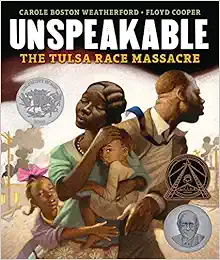
Unspeakable: The Tulsa Race Massacre
Category: Books
From School Library Journal Gr 3-6-One hundred years ago, the Greenwood district of Tulsa, OK, was a prosperous Black community. Restaurants, beauty salons, movie theaters, and dozens of other businesses thrived along "Black Wall Street." Cooper's sepia-tone illustrations depict the bustle of everyday life as people hurried to shops or churches and gathered with friends. A stark spread signals the tragic turning point that resulted in the decimation of Greenwood's Black community. A 17-year-old white woman elevator operator accused a 19-year-old Black man of assault. Incited by calls to action printed in white-owned newspapers, thousands of armed white men headed to the jail, where they met 30 armed Black men determined to stop a lynching. The confrontation resulted in the deaths of two Black men and 10 white men. Angry that they didn't get to the jailed Black man, a white mob invaded the town, looted, and committed arson. The police did nothing to protect the Black citizens. Up to 300 Greenwood residents were killed, and more than 8,000 were left homeless. Seventy-five years passed before an official investigation occurred. Cooper's illustrations are infused with a personal connection. Not only did he grow up in Tulsa, but Cooper also heard his grandpa's stories of surviving the events. The powerful photo spread on the endpapers documents the destruction and smoking ruins. Cooper's final illustrations of Tulsa's Reconciliation Park offer a bit of hope. Weatherford's author's note provides additional background. VERDICT This moving account sheds light on shameful events long suppressed or ignored. All collections should consider this title's value in providing historical context to current conversations about racism and America's ongoing legacy of white supremacy.-Kathy Piehl, Minnesota State Univ. Lib., Mankatoα(c) Copyright 2011. Library Journals LLC, a wholly owned subsidiary of Media Source, Inc. No redistribution permitted. Review "This moving account sheds light on shameful events long suppressed or ignored. All collections should consider this title's value in providing historical context to current conversations about racism and America's ongoing legacy of white supremacy."―starred, School Library Journal " Unspeakable deserves to be read by every student of American history." ―starred, BookPage "[S]ucceeds in teaching the tragedy of the Tulsa Race Massacre and the legacy of Black Wall Street."―starred, Publishers Weekly "Far from romanticizing history, Weatherford is equally descriptive in explaining how a false accusation of assault brought simmering racial tensions to a violent end . . . Cooper's illustrations ('oil and erasure') are the perfect partner to this history, the sepia-toned images resembling historical photographs. The portraits of Black residents are particularly moving, seeming to break the fourth wall to implore the reader to remember their story."―starred, The Horn Book Magazine "Ideal for classroom libraries and a deeper study of American history, this title is a must-have for those seeking the painful and complete truth."―starred, Booklist "A somber, well-executed addition to the history as the incident approaches its 100th anniversary."―starred, Kirkus Reviews "These sensitively written, beautifully illustrated books restore this often-elided history while explaining the ensuing tragedy in a manner appropriate for children."― New York Times Book Review About the Author Carole Boston Weatherford is the author of numerous award-winning books. Her picture book BOX: Henry Brown Mails Himself to Freedom , illustrated by Michele Wood received a Newbery Honor. Unspeakable: The Tulsa Race Massacre , illustrated by the late Floyd Cooper, was a National Book Award longlist title, won the Coretta Scott King Award for author and illustrator, and received a Caldecott Honor and a Sibert Honor. When she's not traveling or visiting museums, Carole is mining the past for family stories, fading traditions, and forgotten struggles. She lives in North Carolina. Floyd Cooper (1956-2021) was a Coretta Scott King Award winner and illustrator of numerous books for children including Ruth and the Green Book , A Spy Called James , and Max and the Tag-Along Moon . Unspeakable , one of his final picture books, was a National Book Award longlist title, a Sibert Honor book, and a Caldecott Honor book. He received a degree in fine arts from the University of Oklahoma and went on to develop a distinctive art technique called oil erasure.
Features: Winner of the Coretta Scott King Book Awards for Author and Illustrator | A Caldecott Honor Book | A Sibert Honor Book | Longlisted for the National Book Award | A Kirkus Prize Finalist | A Boston Globe-Horn Book Honor Book | "A must-have"― | Booklist | (starred review) | Celebrated author Carole Boston Weatherford and illustrator Floyd Cooper provide a powerful look at the Tulsa Race Massacre, one of the worst incidents of racial violence in our nation's history. The book traces the history of African Americans in Tulsa's Greenwood district and chronicles the devastation that occurred in 1921 when a white mob attacked the Black community.  News of what happened was largely suppressed, and no official investigation occurred for seventy-five years. This picture book sensitively introduces young readers to this tragedy and concludes with a call for a better future. | Download the free educator guide here: | https://lernerbooks.com/download/unspeakableteachingguide